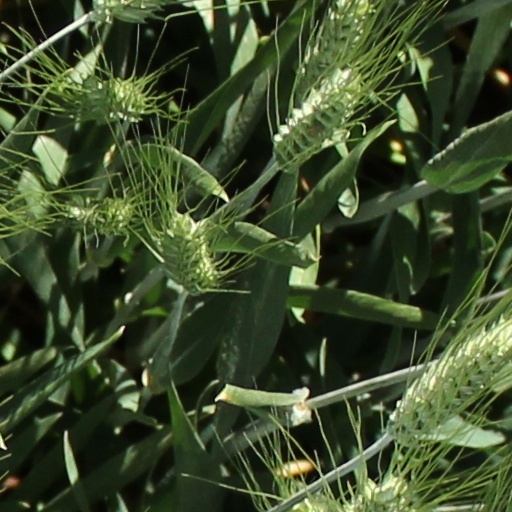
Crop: wheat